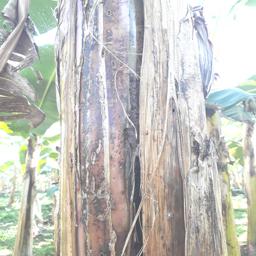
Label: PSEUDOSTEM WEEVIL